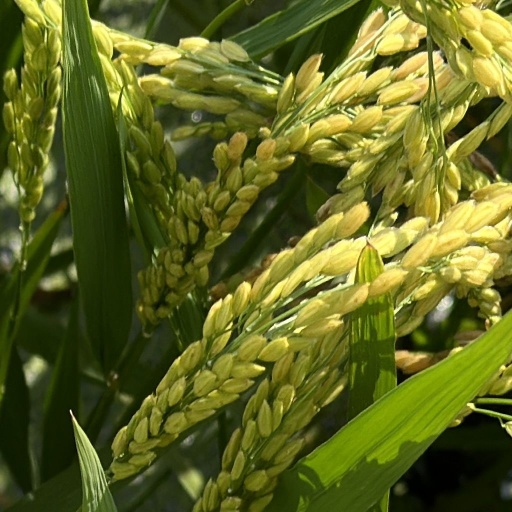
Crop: rice